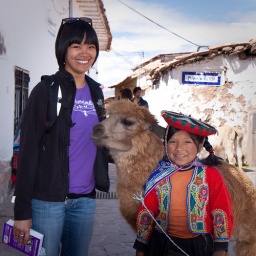
Kathy with cute girl in traditional dress and a camelid (in this case an alpaca).